Bachelor of Laws

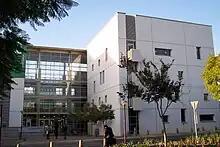
University of Pretoria Faculty of Law

In South Africa the LLB is offered both at the undergraduate and postgraduate levels. As of 1996 it is the universal and only legal qualification for legal practice, superseding the existing B.Juris. and B.Proc. degrees. The undergraduate programme, offered since 1998, requires four years of study. At the postgraduate level, the programme generally requires three years. Several South African universities offer Bachelor of Arts and Bachelor of Commerce degrees with a major in "Law"; graduates may then undertake a two-year postgraduate-programme. Some universities also offer a one-year programme for holders of the B.Proc. degree.